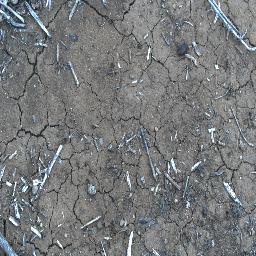
Label: negative